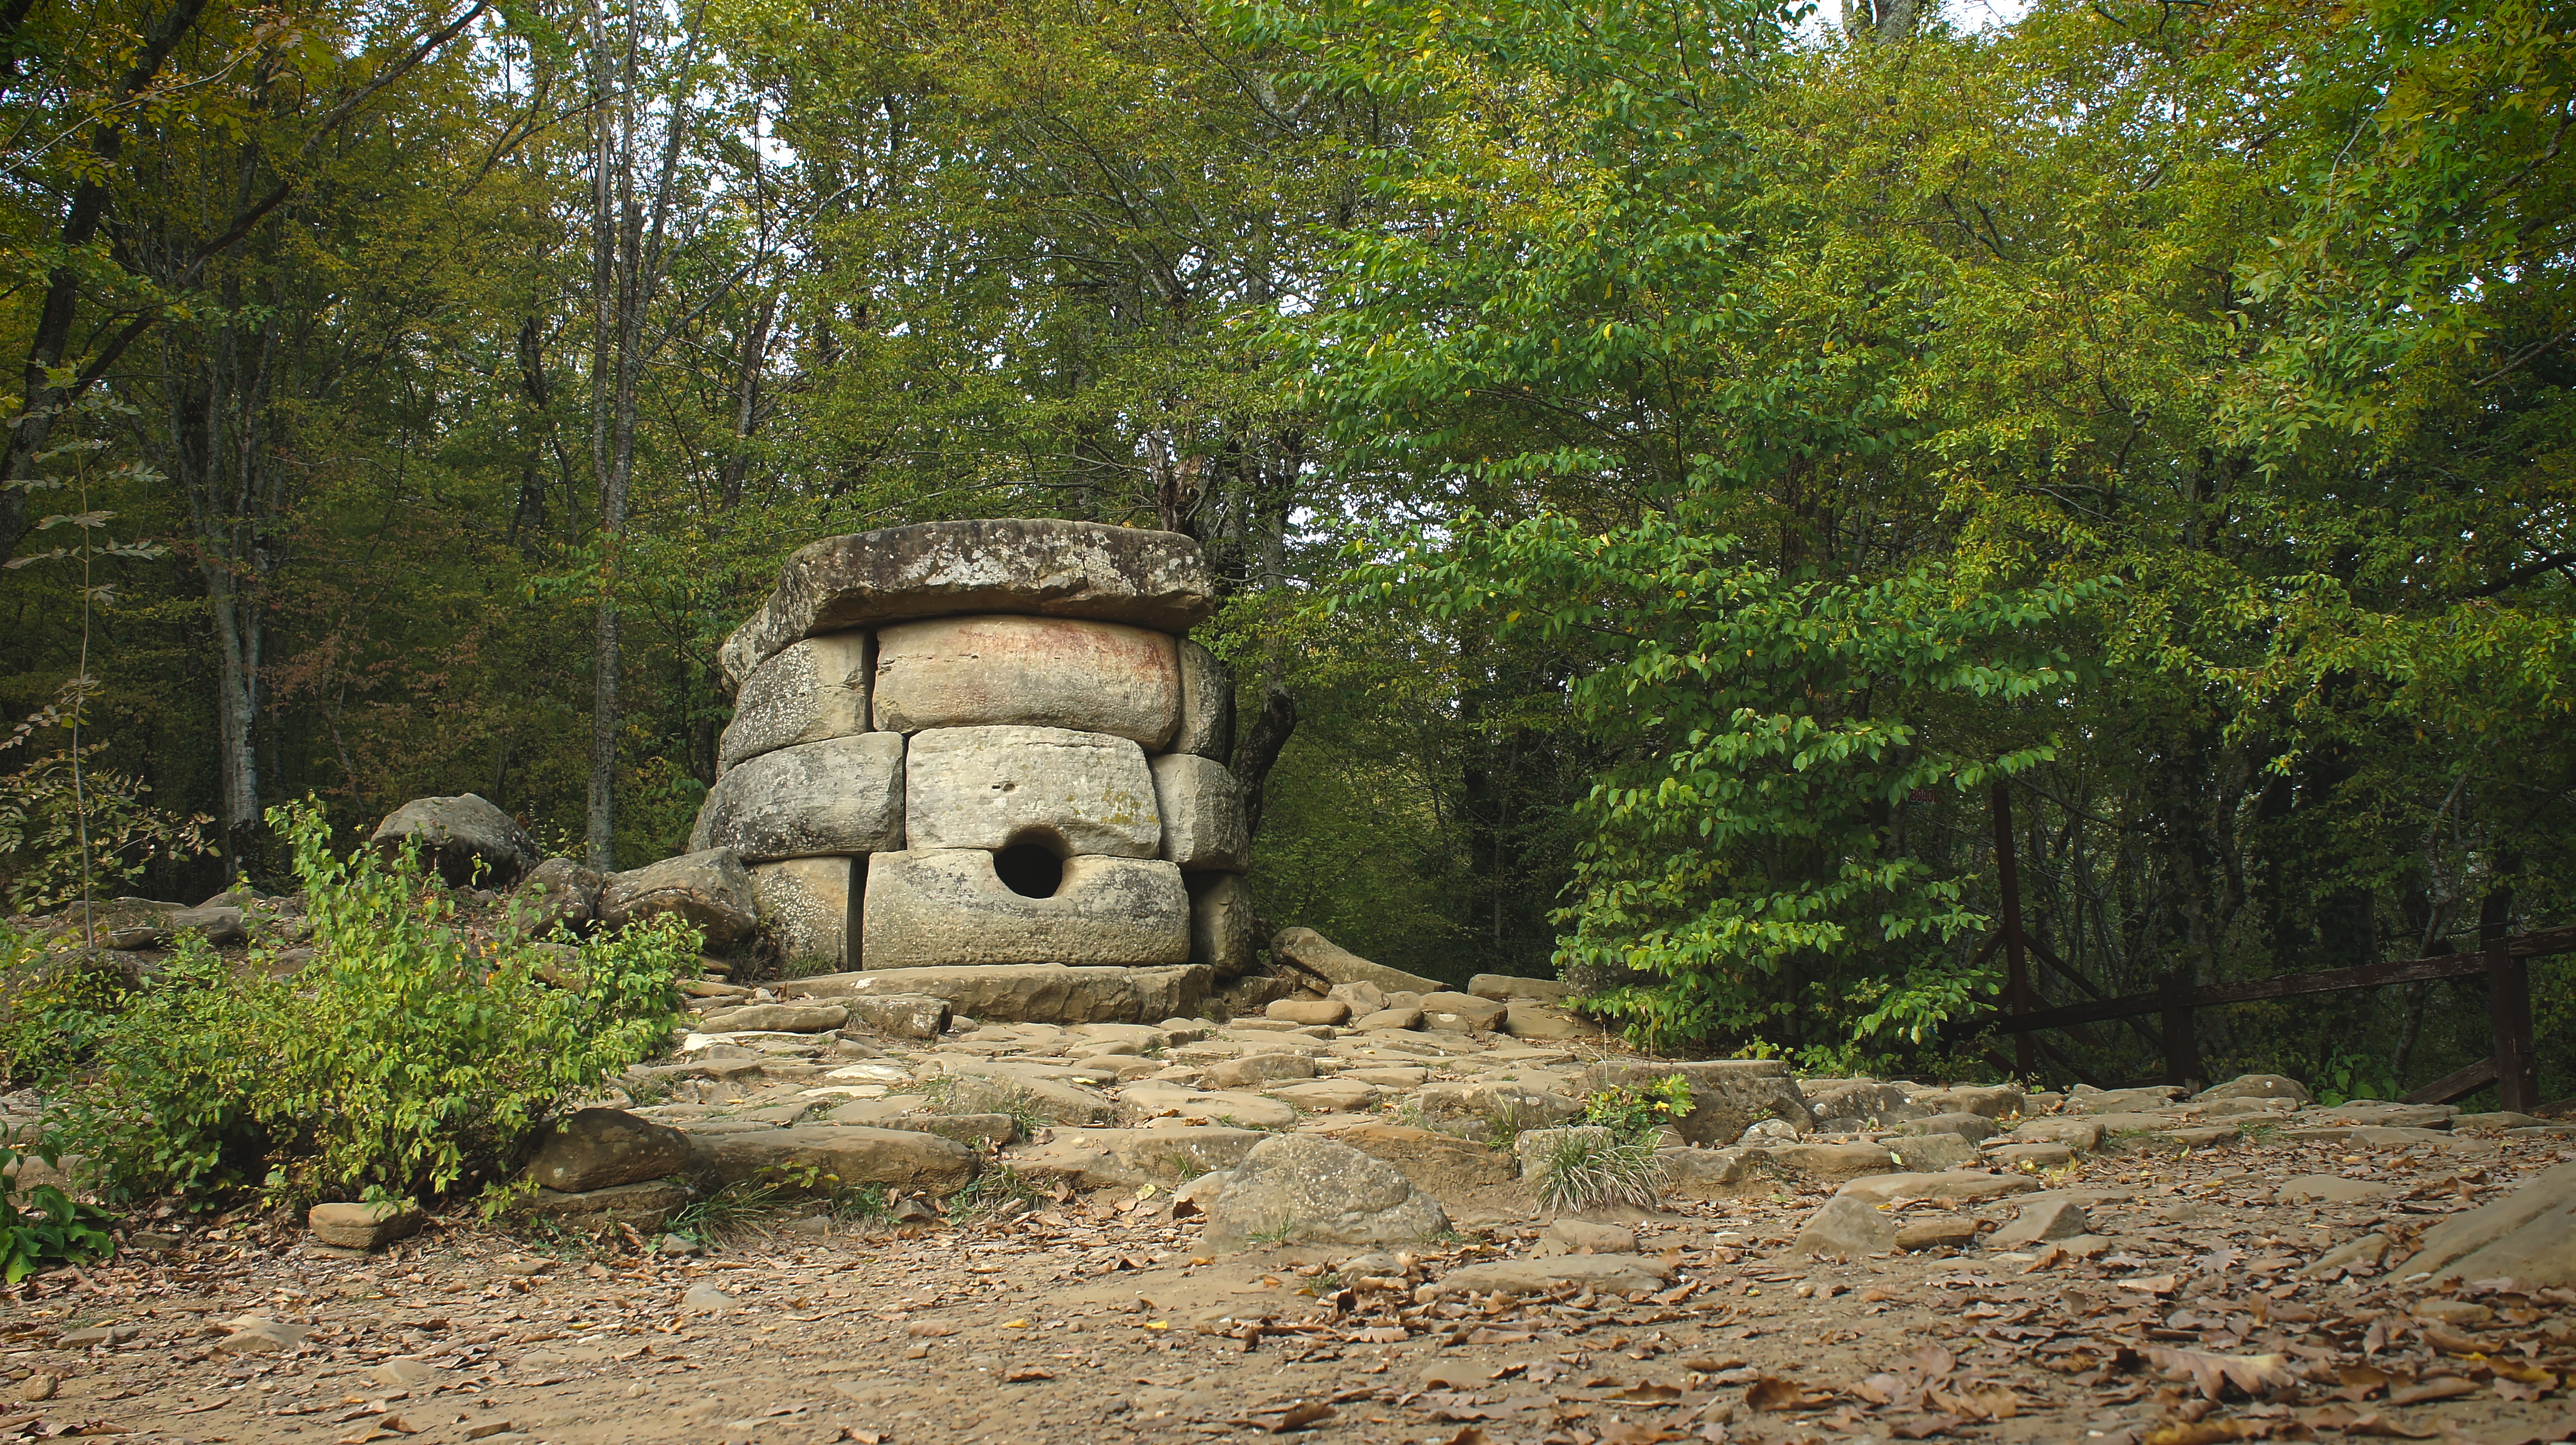
dolmen, table stone, megalith, cultural monument, historical, tree, forest, rock, architecture, house, woodland, state park, landscape, plant, stone wall, historic site, building, jungle